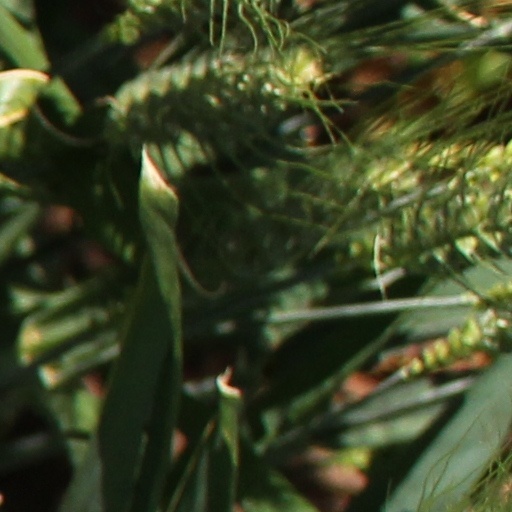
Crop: wheat